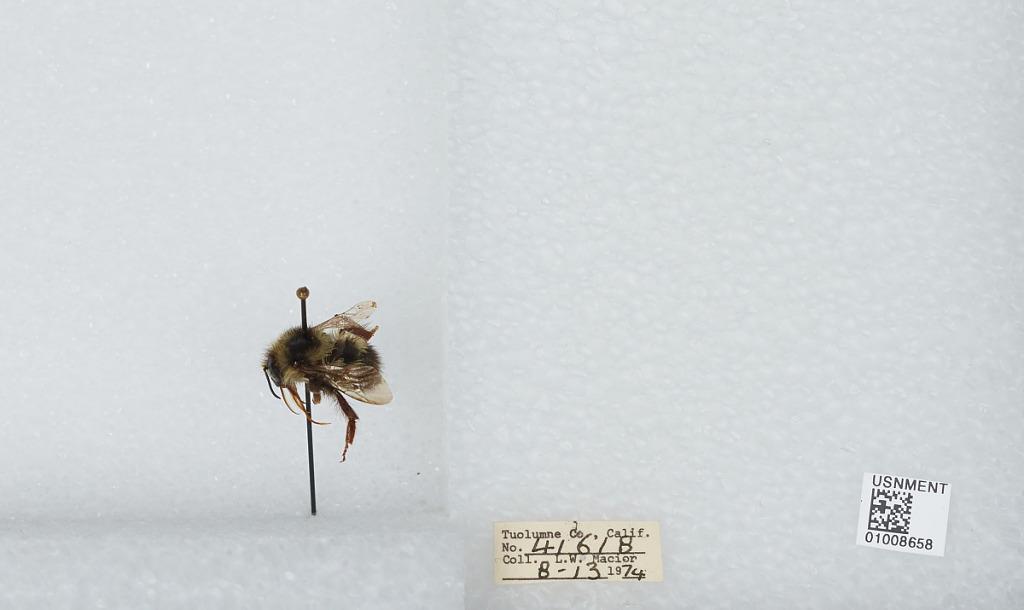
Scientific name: Bombus (Pyrobombus) flavifrons Cresson
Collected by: L. Macior
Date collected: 1974-8-13
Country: United States
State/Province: California
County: Tuolumne
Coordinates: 38.02, -119.94